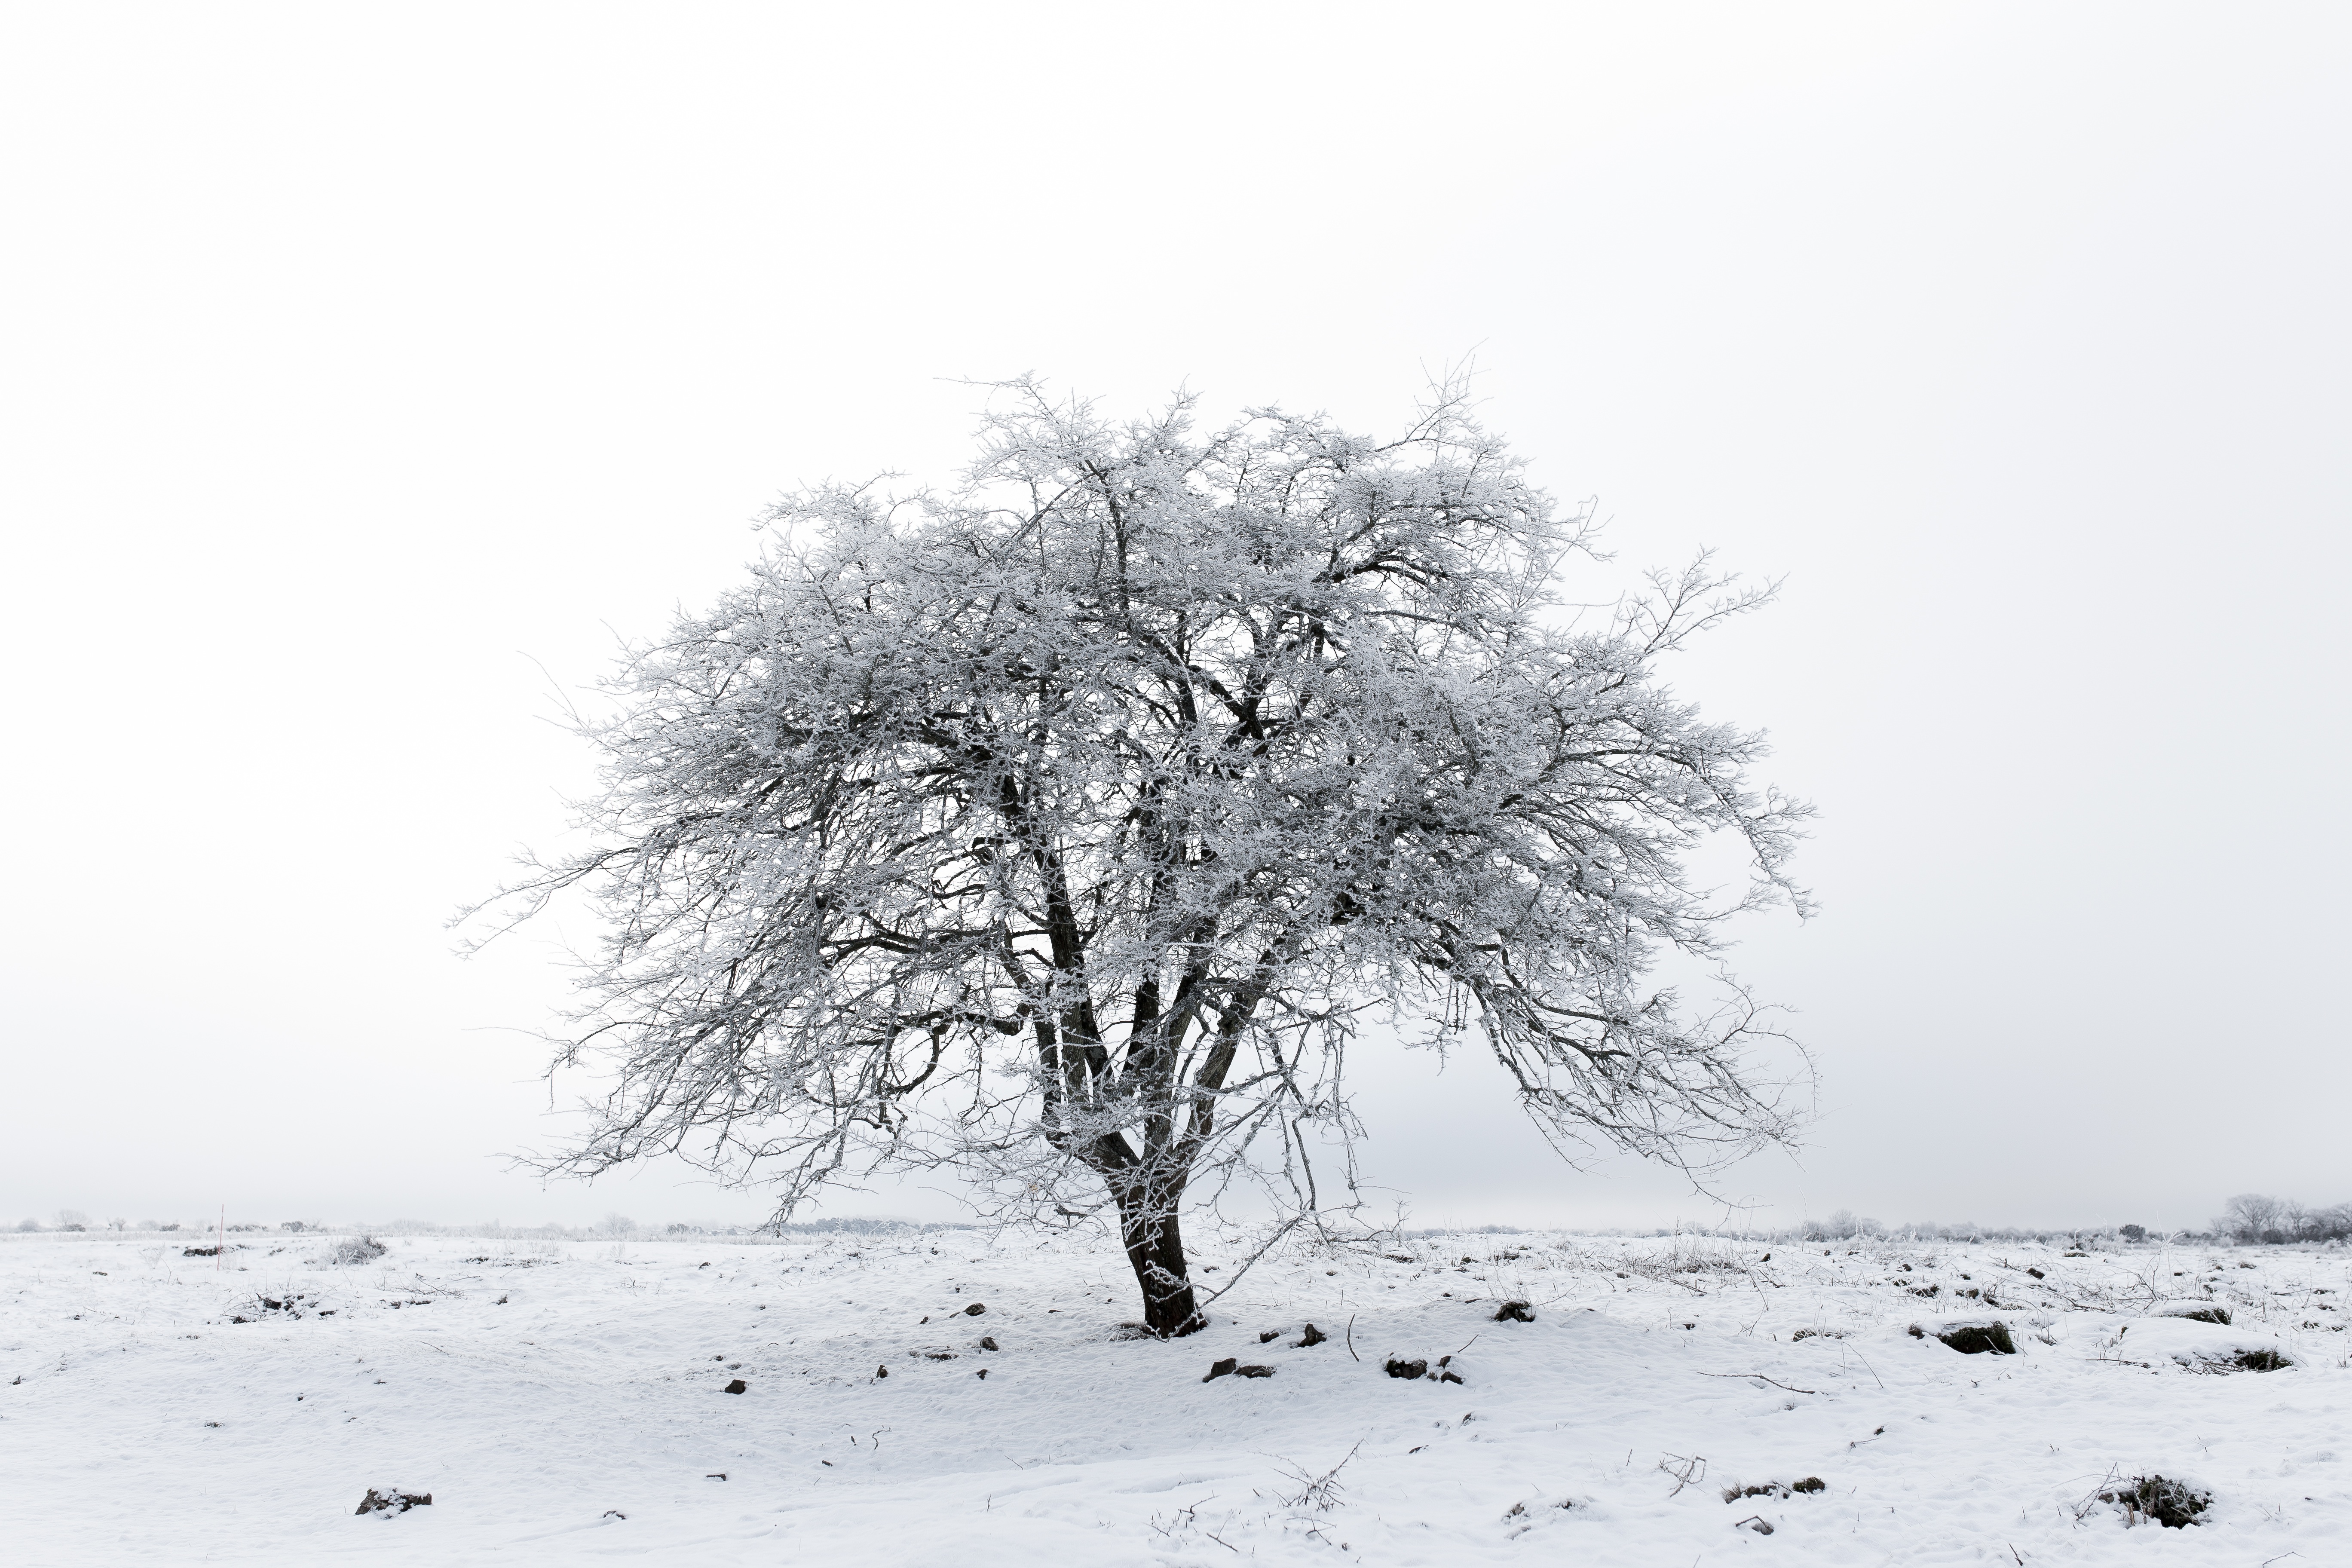
tree, branch, snow, winter, black and white, plant, fog, frost, weather, monochrome, season, blizzard, freezing, monochrome photography, atmospheric phenomenon, woody plant, winter storm